History of Afghanistan

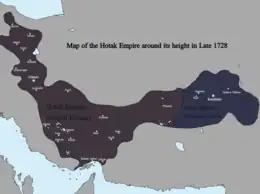
Hotak Empire, c. 1728.

The Ghaznavid dynasty ruled from the city of Ghazni in eastern Afghanistan. From 997 to his death in 1030, Mahmud of Ghazni turned the former provincial city of Ghazni into the wealthy capital of an extensive empire which covered most of today's Afghanistan, eastern and central Iran, Pakistan, parts of India, Turkmenistan, Tajikistan, and Uzbekistan. Mahmud of Ghazni (Mahmude Ghaznavi in local pronunciation) consolidated the conquests of his predecessors and the city of Ghazni became a great cultural centre as well as a base for frequent forays into the Indian subcontinent. The Nasher Khans became princes of the Kharoti until the Soviet invasion.